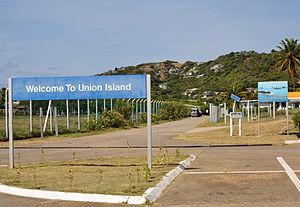
Union est une des îles des Grenadines, archipel situé dans les petites Antilles, entre l'île de Saint-Vincent au nord et Grenade au sud. Elle fait partie de l'État de Saint-Vincent-et-les-Grenadines, dont c'est l'une des îles les plus méridionales.